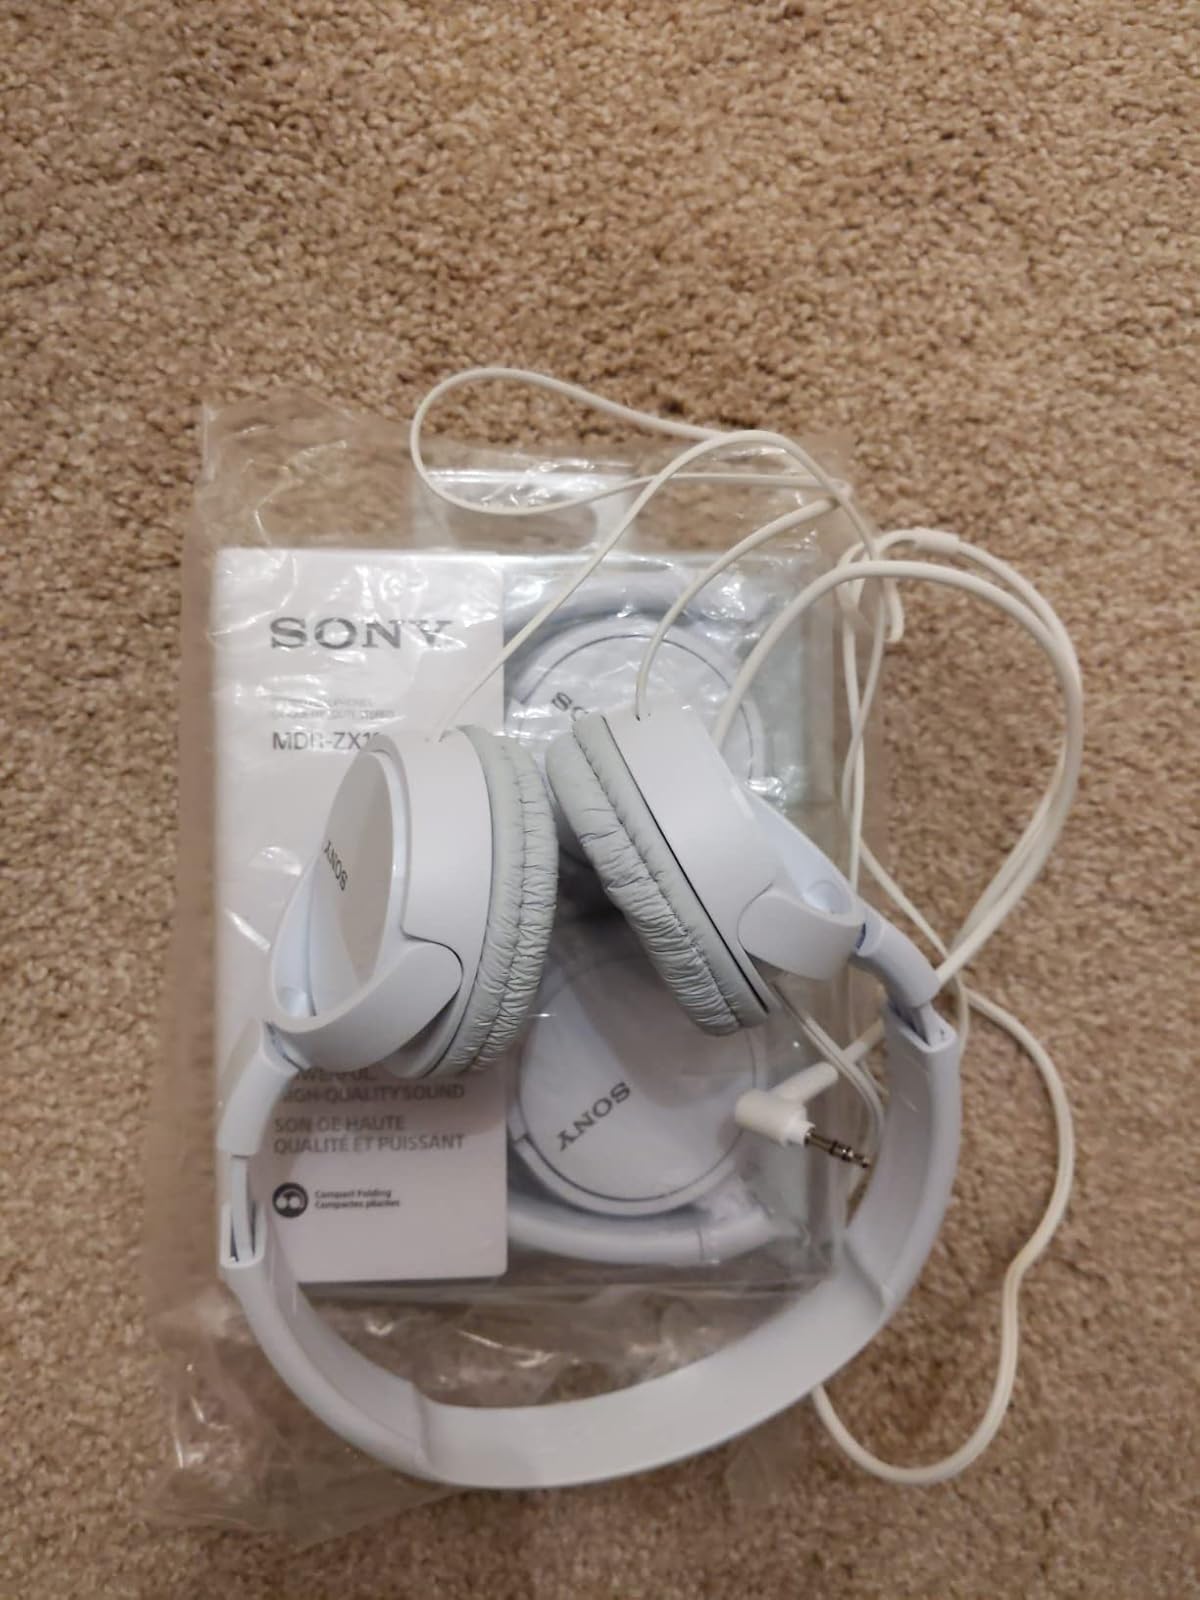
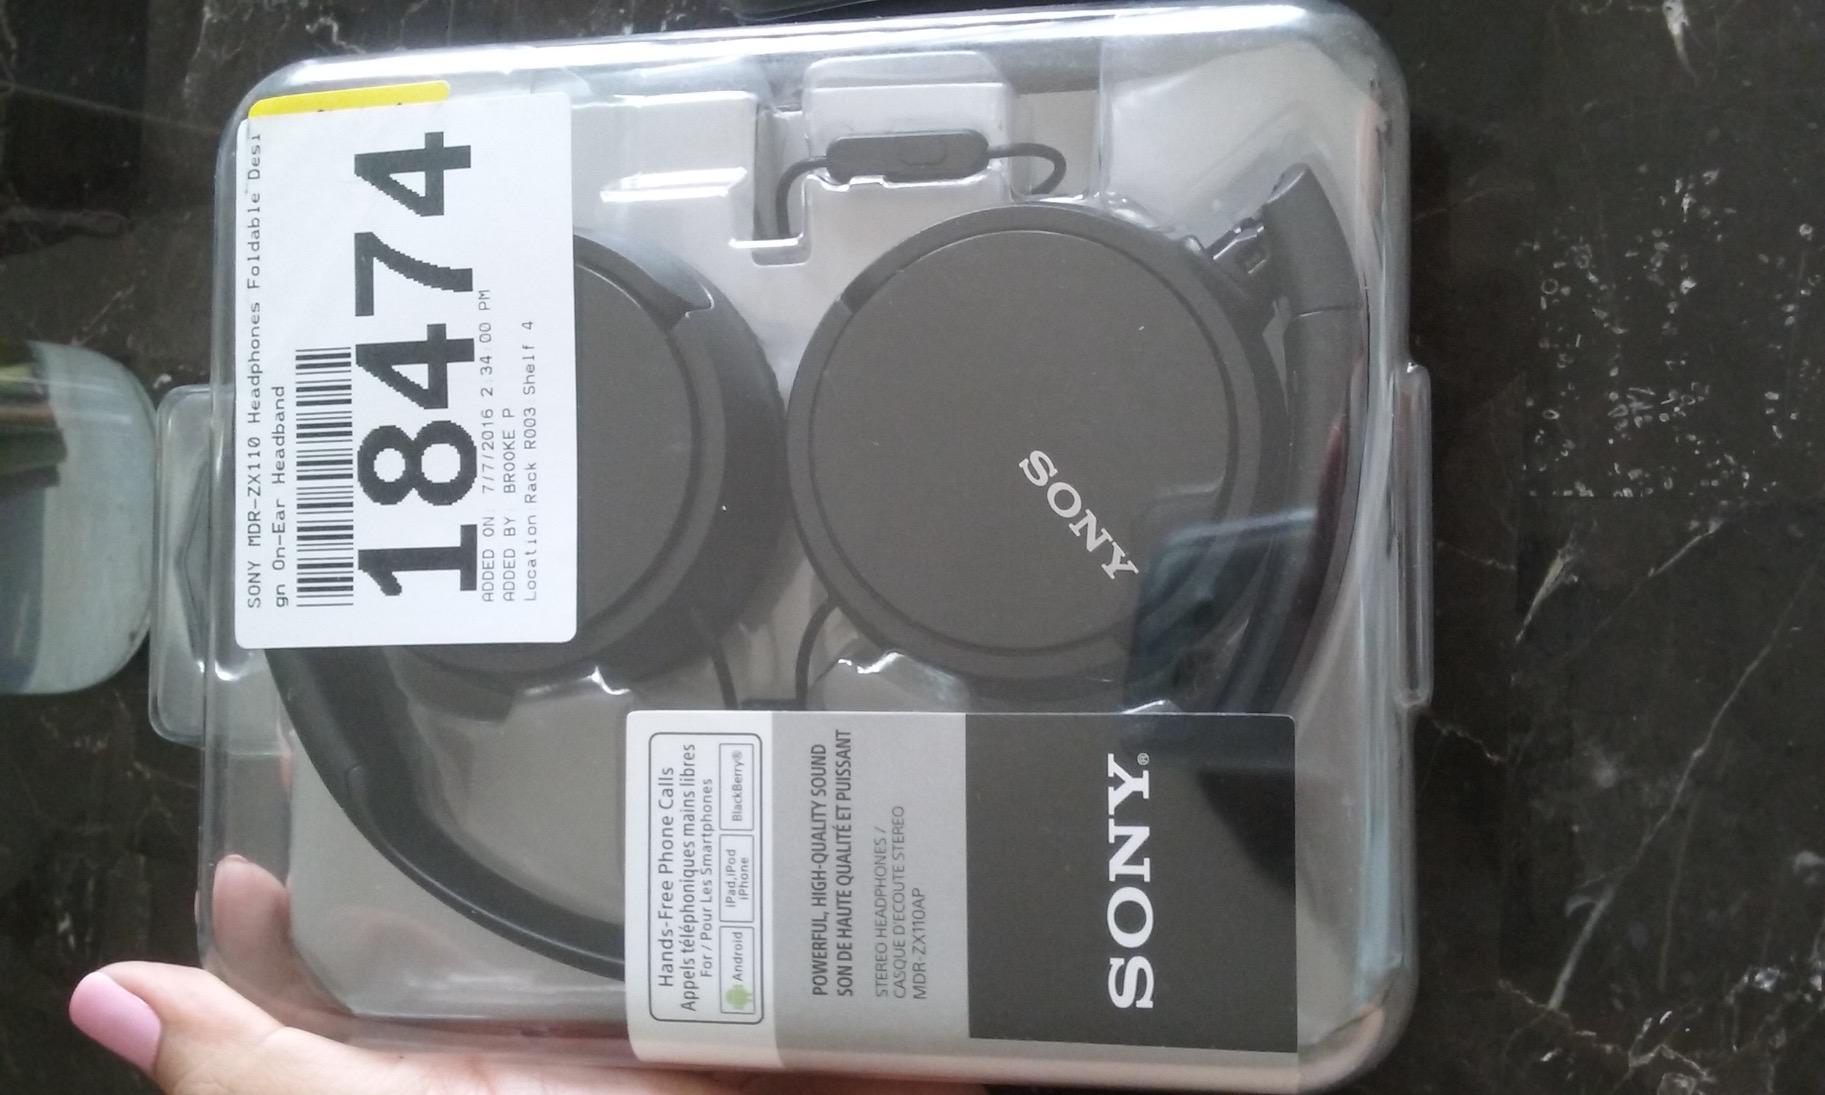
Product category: headphones
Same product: no